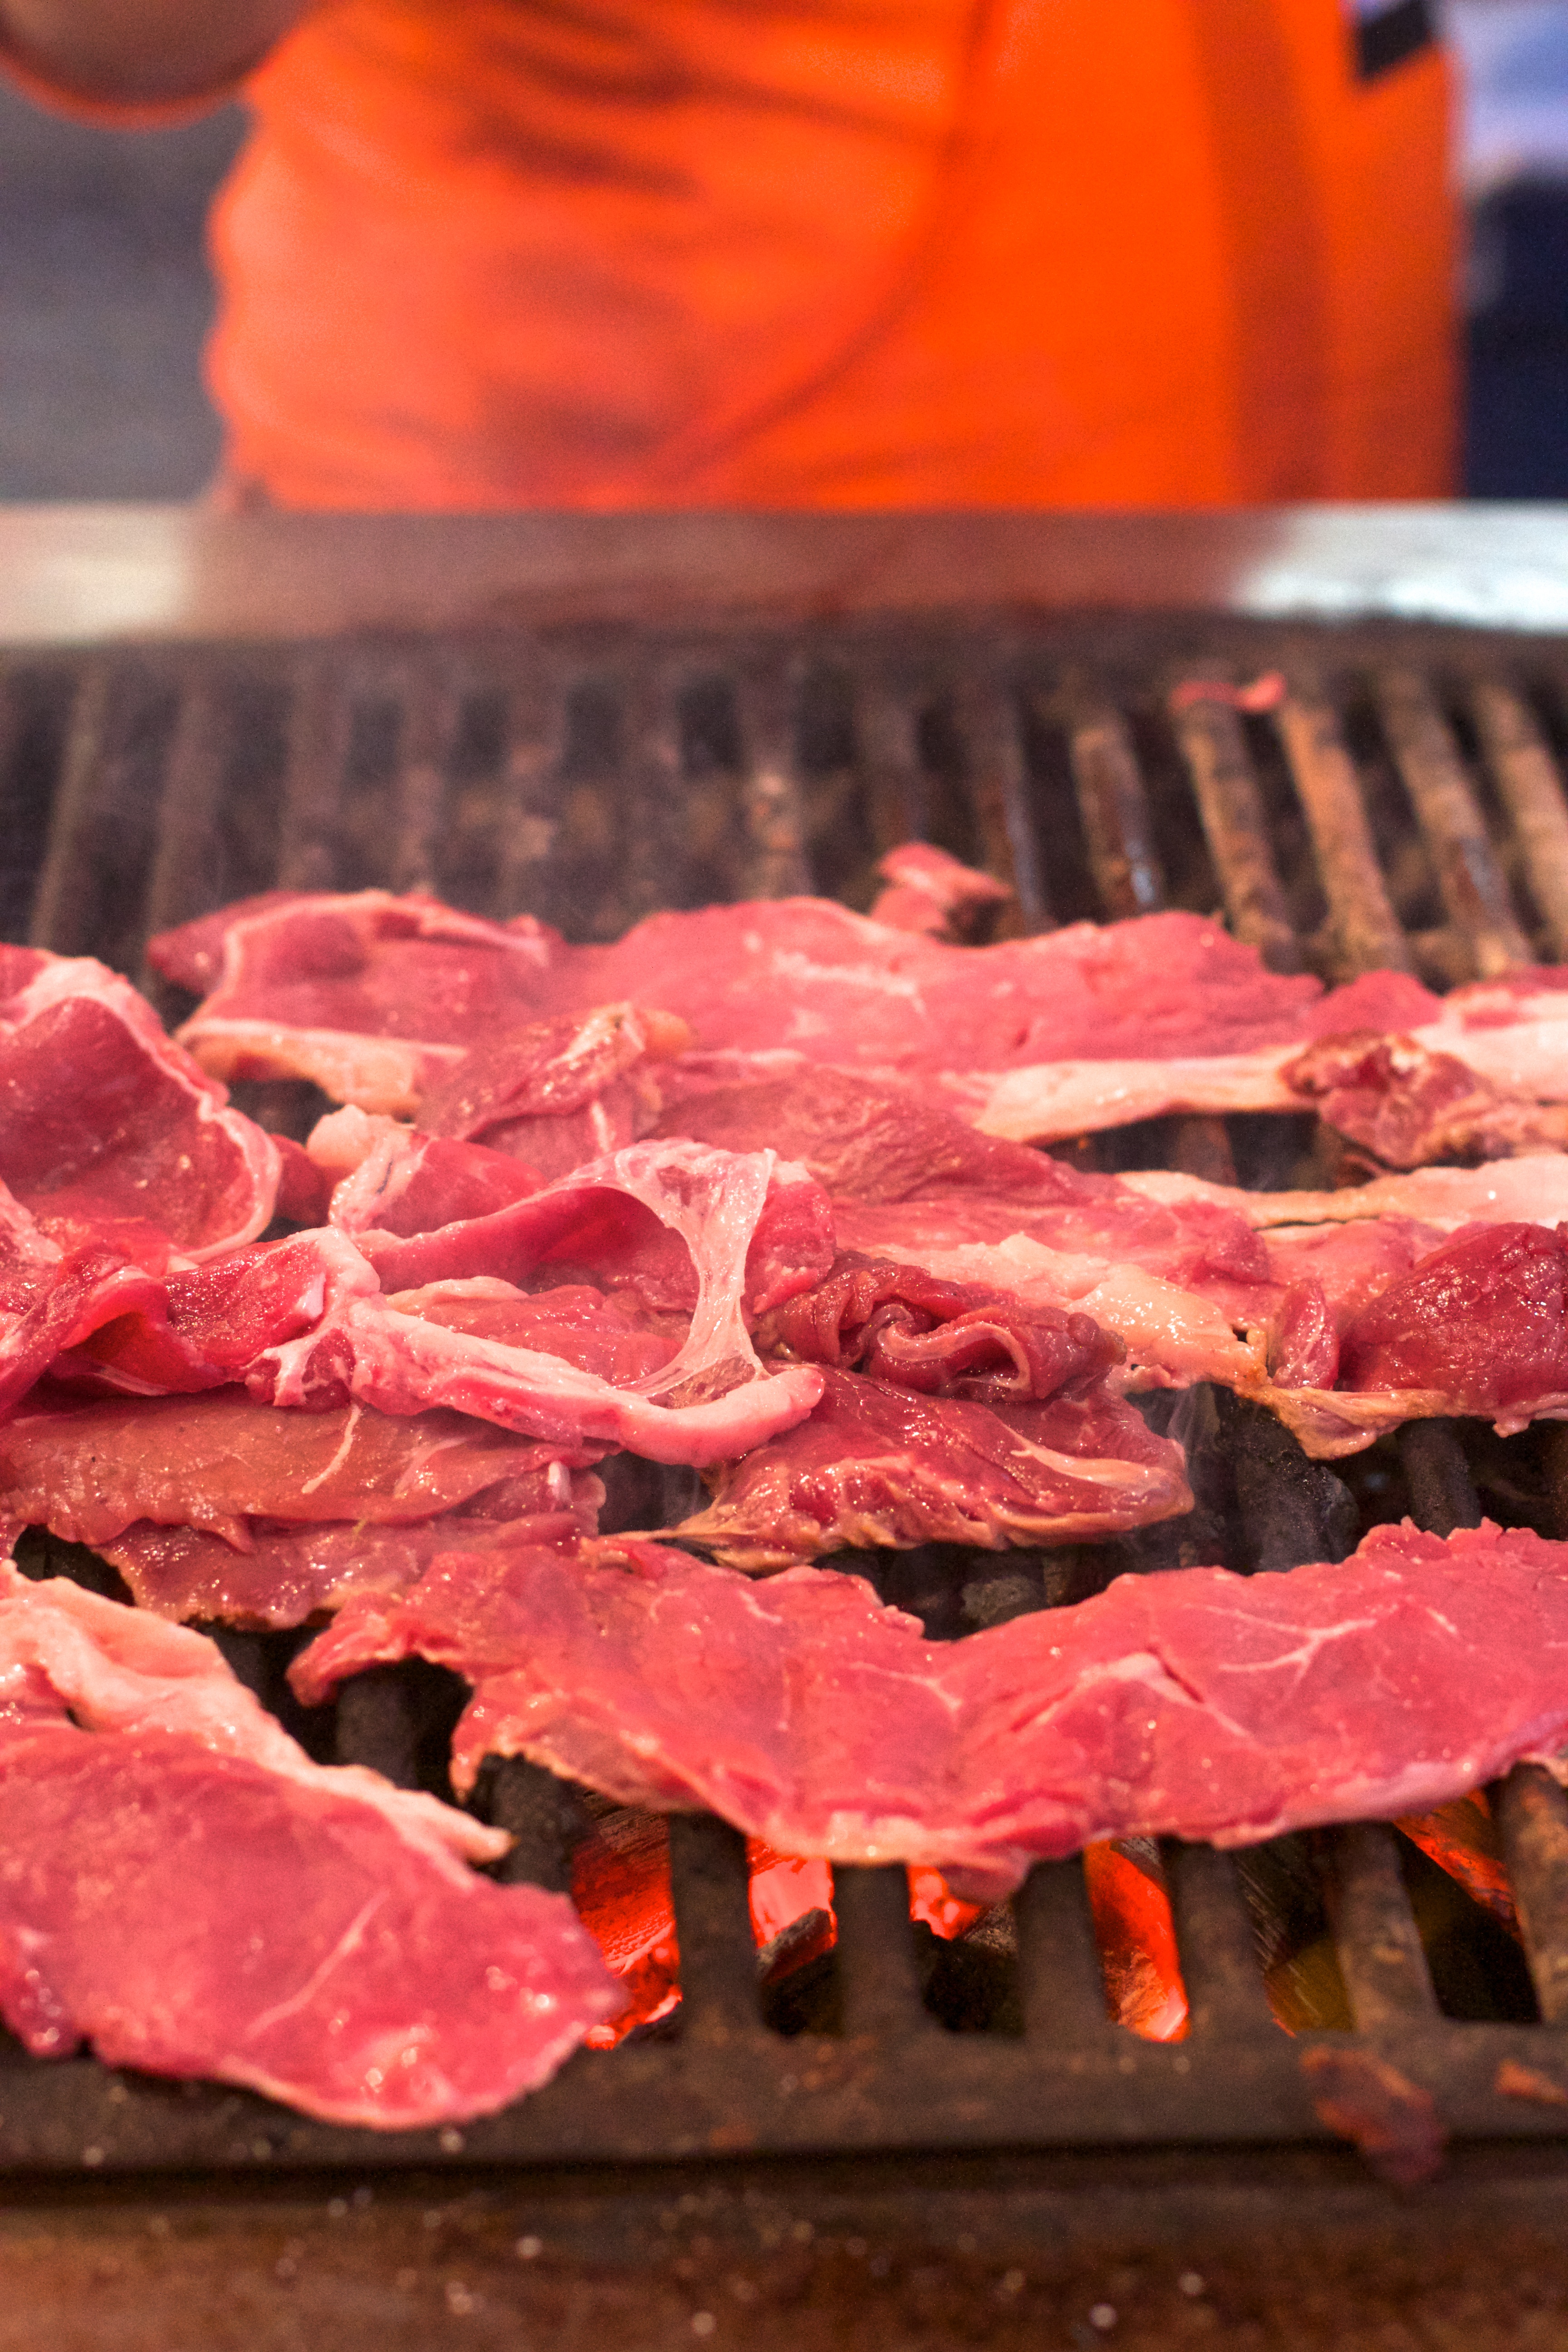
dish, food, cooking, meat, cuisine, flesh, red meat, yakiniku, animal source foods, kobe beef, lamb and mutton, horse meat